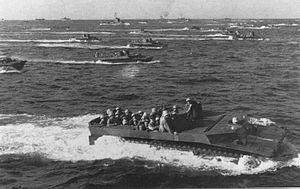
Le Corps des Marines des États-Unis est une des six branches des Forces armées des États-Unis.
Les Landing Vehicles Tracked étaient une classe de véhicules amphibies de débarquement utilisés par la Marine américaine, le Corps des Marines des États-Unis et l'Armée de terre des États-Unis pendant la Seconde Guerre mondiale. Initialement conçus uniquement comme transporteurs de fret pour navire, ils ont rapidement évolué pour transporter des troupes d'assaut et des véhicules blindés. Dans l'armée américaine, ils étaient aussi couramment appelés amtrack d'après la contraction du mot amphibious tractor.
L'opération Camargue fut l'une des plus importantes opérations du corps expéditionnaire français en Extrême-Orient et de l'armée nationale vietnamienne lors de la guerre d'Indochine. Elle a eu lieu du 28 juillet au 10 août 1953. Des bataillons de chars français, des unités parachutistes et des troupes débarquées par des péniches sur la côte du centre de l'Annam, au Vietnam actuel, ont tenté de refouler les forces communistes du Việt Minh de la stratégique route nationale 1A.